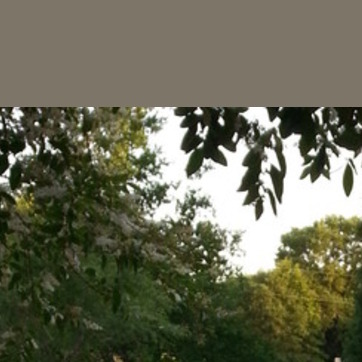
Material: sky